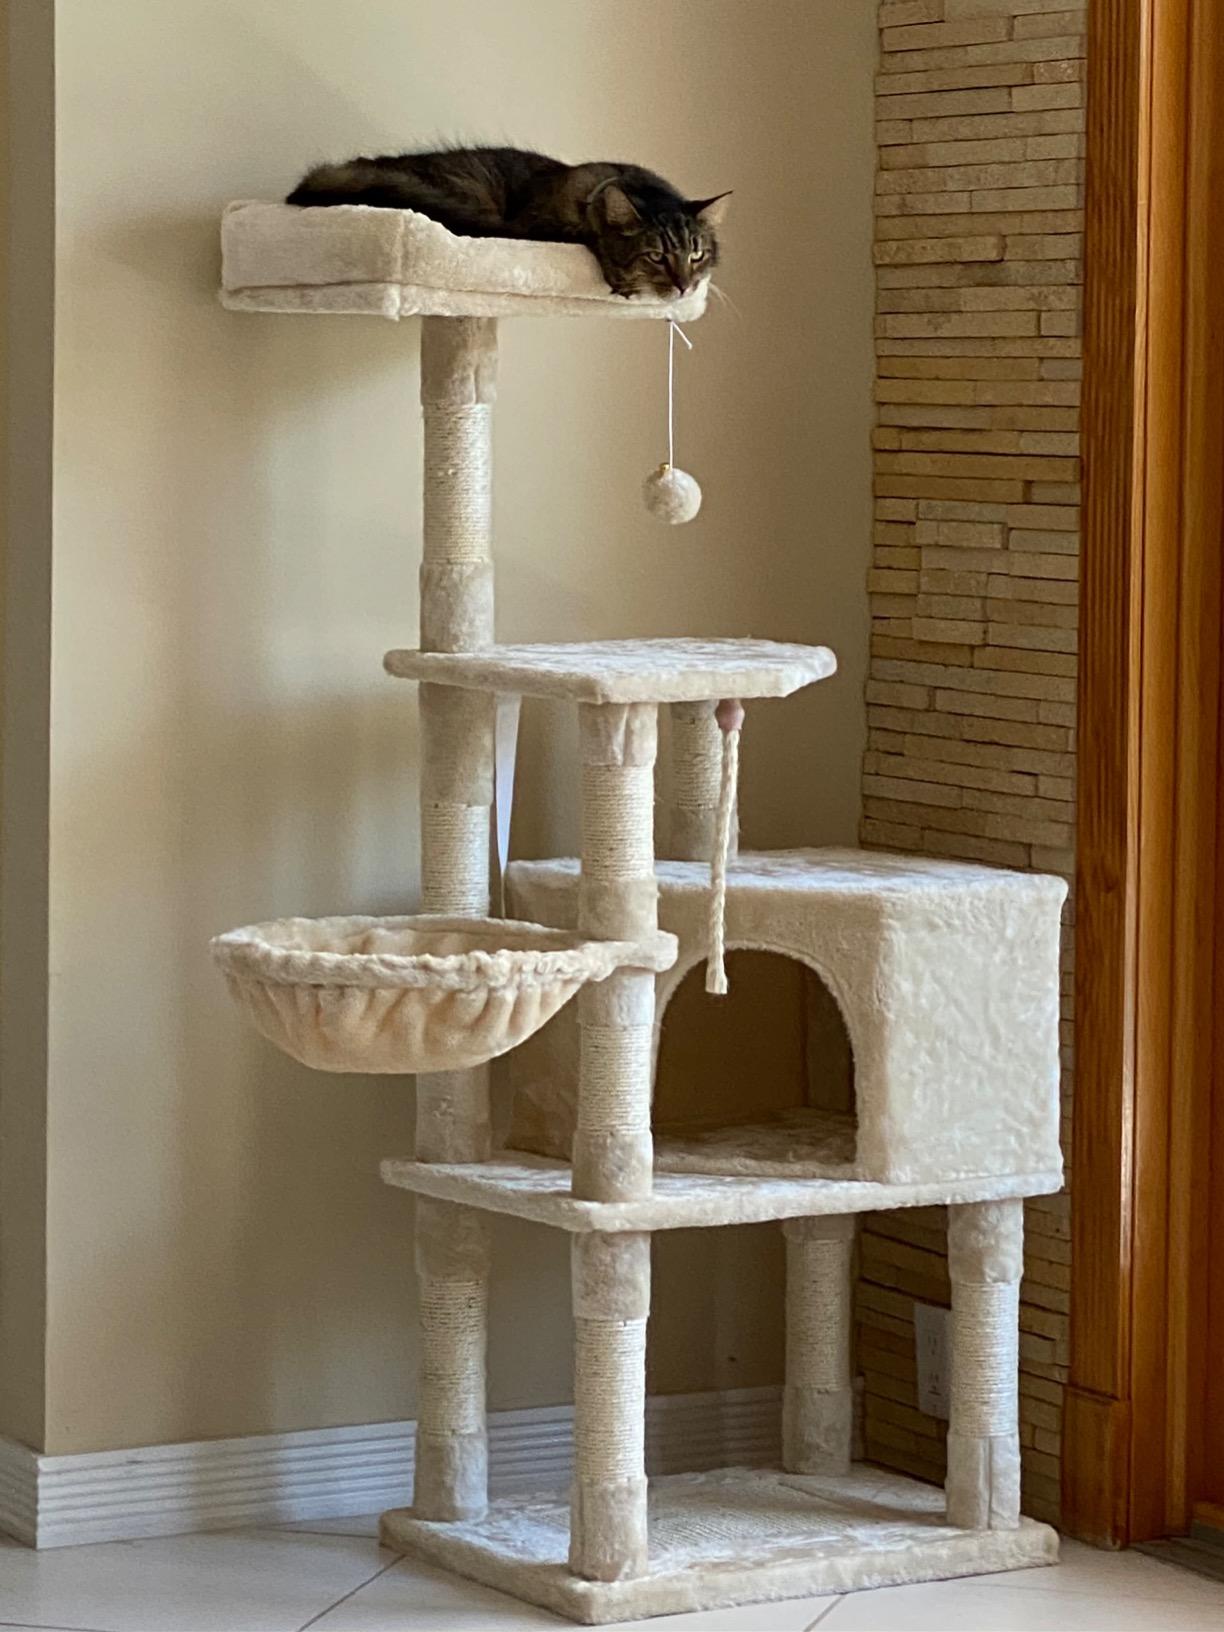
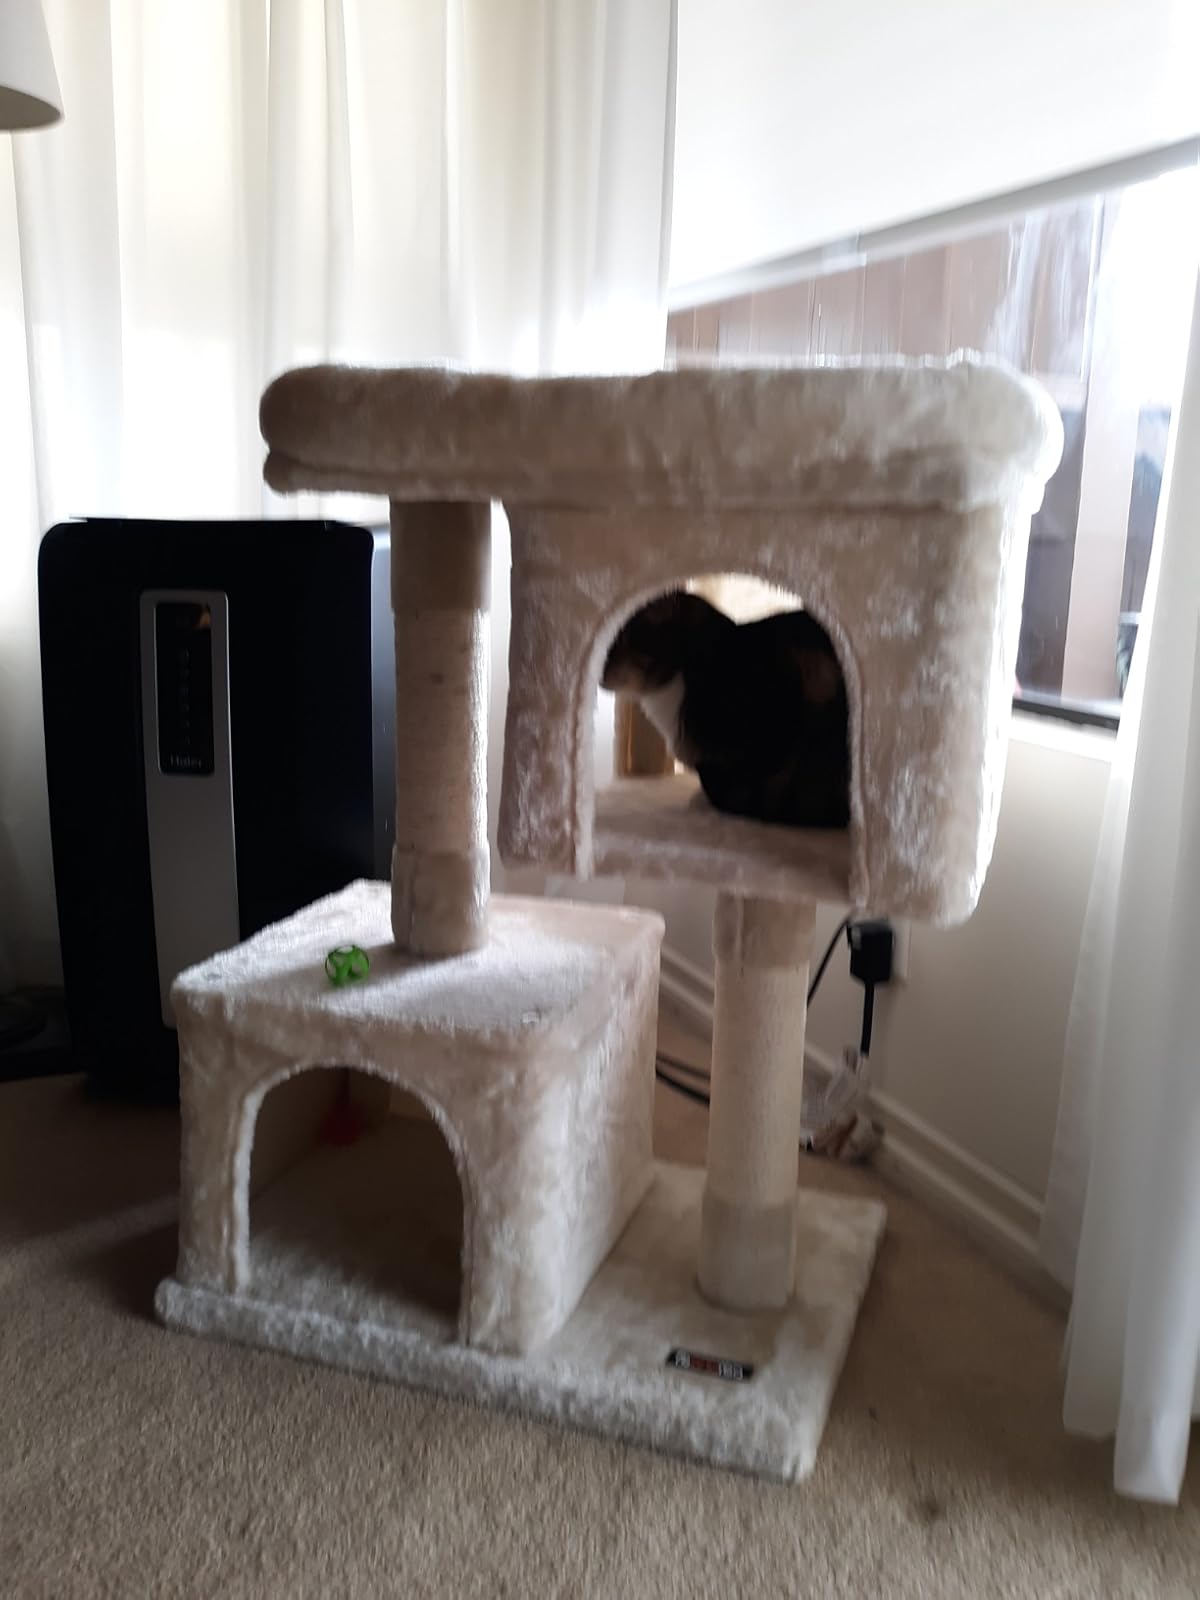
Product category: items_cat tree
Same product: no